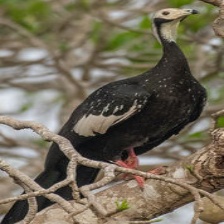
Species: BLUE THROATED PIPING GUAN
Scientific name: PIPILE CUMANENSIS